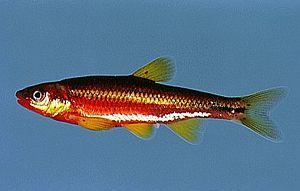
Notropis est un genre de poisson d'eau douce originaire d'Amérique du Nord.